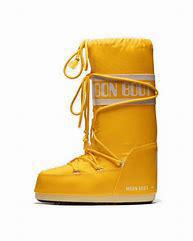
Brand: Moon
Model: Boot Moon Icon Nylon